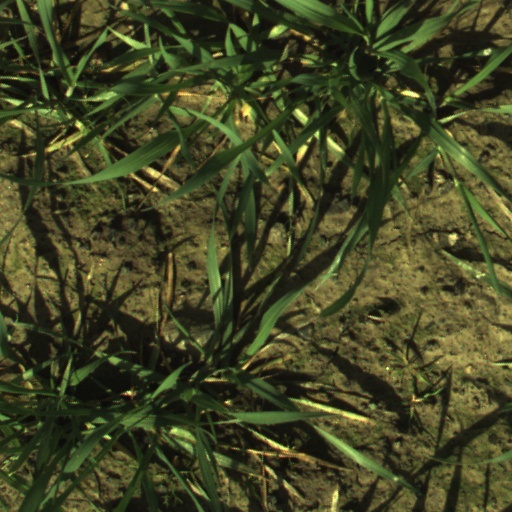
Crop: wheat